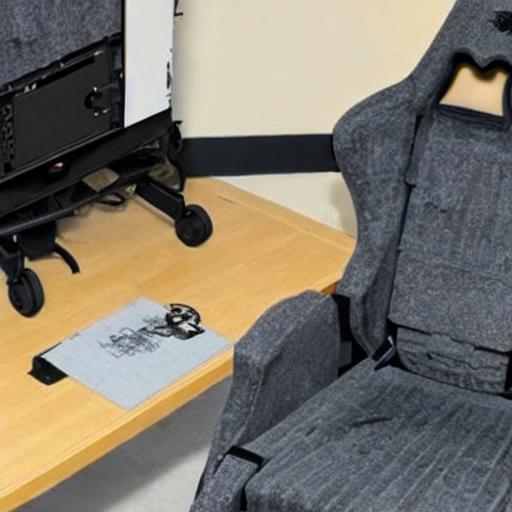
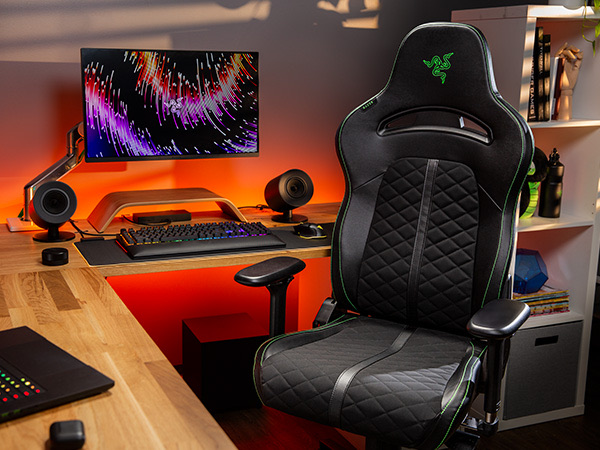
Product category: items_chair
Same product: no